Kamiko

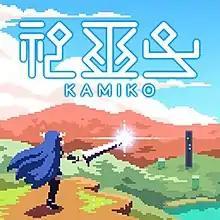

Kamiko is an action game developed by Skipmore and published by Flyhigh Works. The game was first released for the Nintendo Switch in April 2017, and was later ported to Microsoft Windows, PlayStation 4, and Xbox One in 2019. The game received mixed to positive reviews from critics.